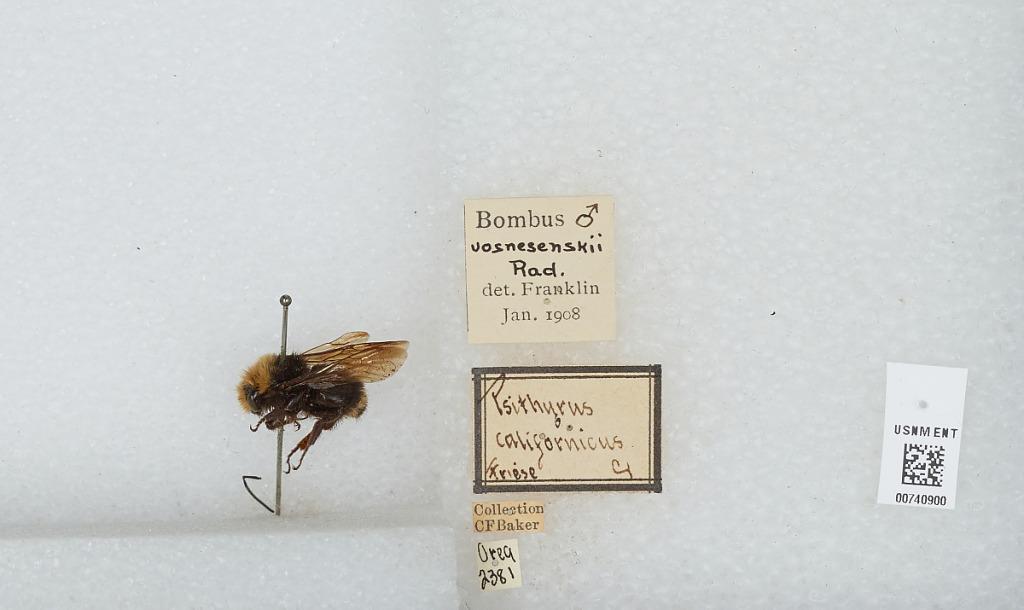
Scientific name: Bombus (Pyrobombus) vosnesenskii Radoszkowski
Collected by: C. Baker
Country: United States
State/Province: Oregon
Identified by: Franklin